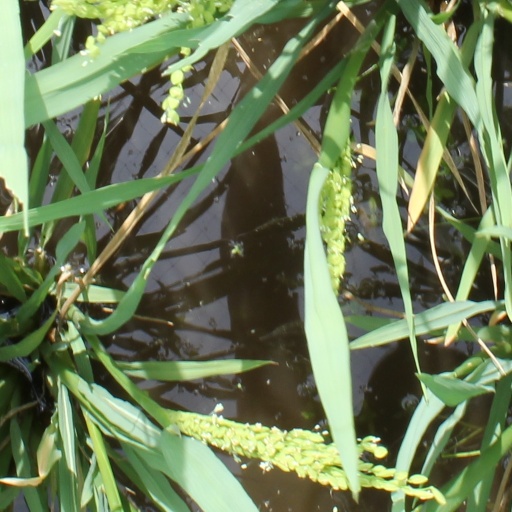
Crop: rice